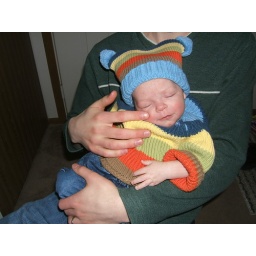
Nathaniel in cute hat and sweater